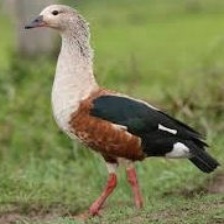
Species: ANDEAN GOOSE
Scientific name: CHLOEPHAGA MELANOPTERA
ImageNet parent category: goose